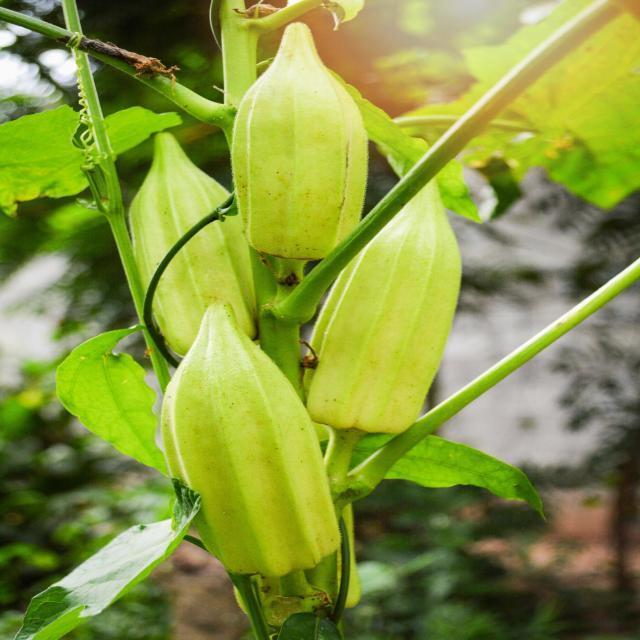
Label: Under-mature